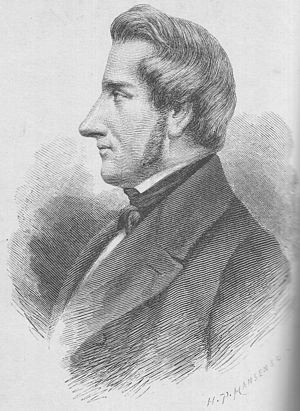
Fjölnir
Fjölnir var et islandsk-sproget tidsskrift udgivet hvert år i København i årene 1835-1847.